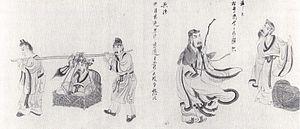
Retour au foyer, détail rouleau portatif, encre et couleur claire sur soie, daté 1650. du peintre chinois Chen Hongshou. (1598-1652). (Acquisition, 1954).
Zhou Lianggong ou Chou Liang-Kung ou Tcheou Leang-Kong, surnom: Yuanliang, nom de pinceau: Liyuan est un peintre chinois du XVIIᵉ siècle, originaire de Kaifeng. Il est né en 1612 et mort en 1672. Son activité professionnelle se passe principalement à Nankin.
Chen Hongshou chinois simplifié : 陈洪绶 ; chinois traditionnel : 陳洪綬 ; pinyin : Chén Hóngshòu ; Wade-Giles : Ch'en Hung-shou ; EFEO Tch'en Hong-Cheou ; surnom : Zhanghou, noms de pinceau : Laolian, Fuchi, Yunmenseng et d'autres, après 1644 il se fait appeler : Huichi ou Wuchi), né en 1598 dans la province du Zhejiang, d'une famille noble de Zhuqi, mort en 1652, est un peintre chinois de genre (animaux, paysages, fleurs), et un calligraphe.